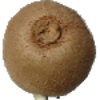
Label: kiwi